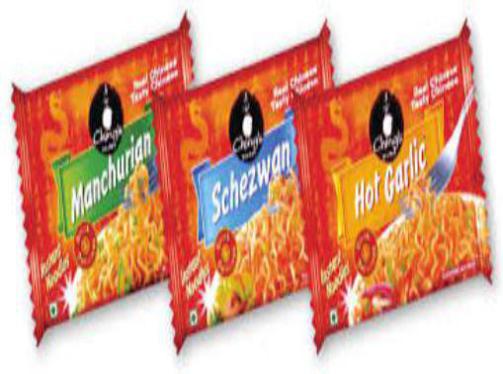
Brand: ching's secret
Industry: Food